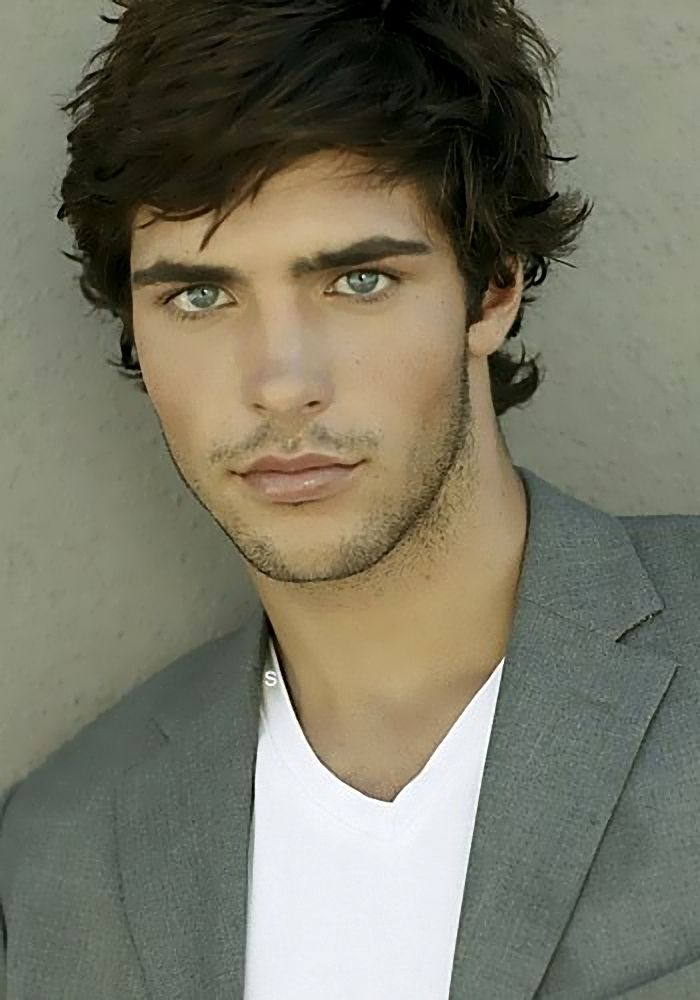
Label: Colored